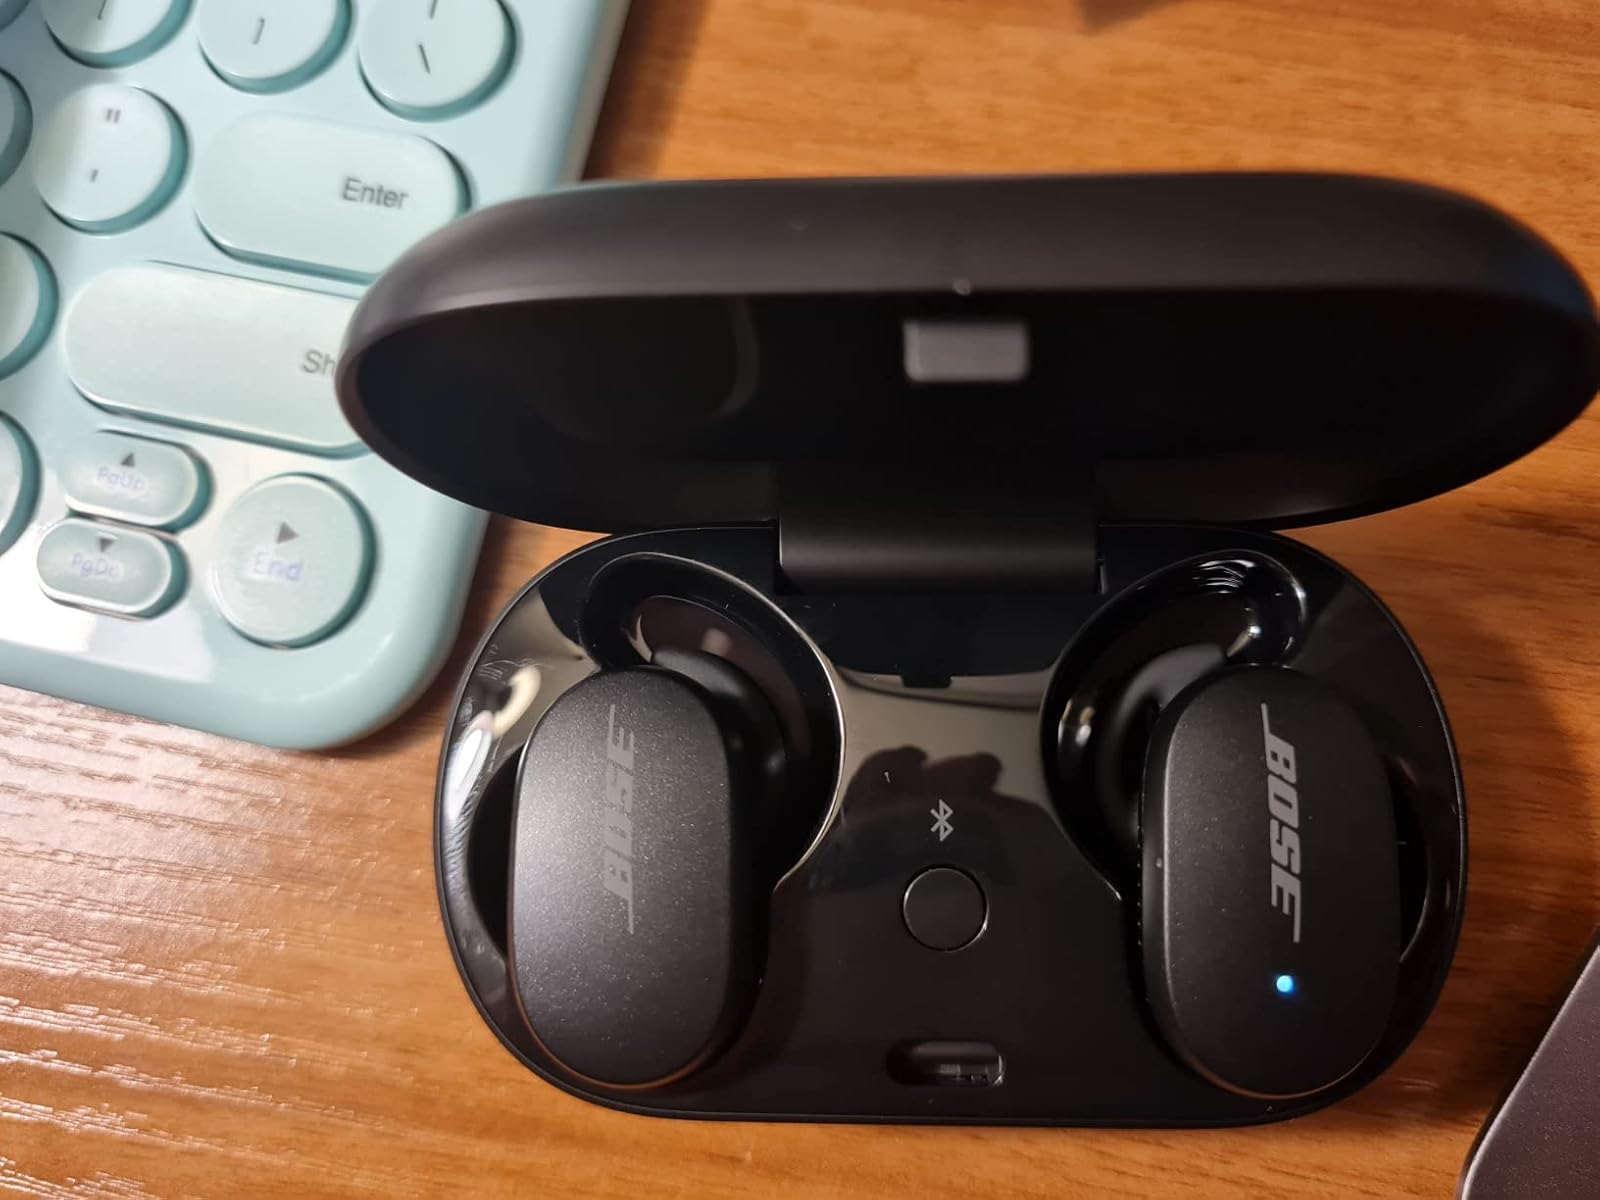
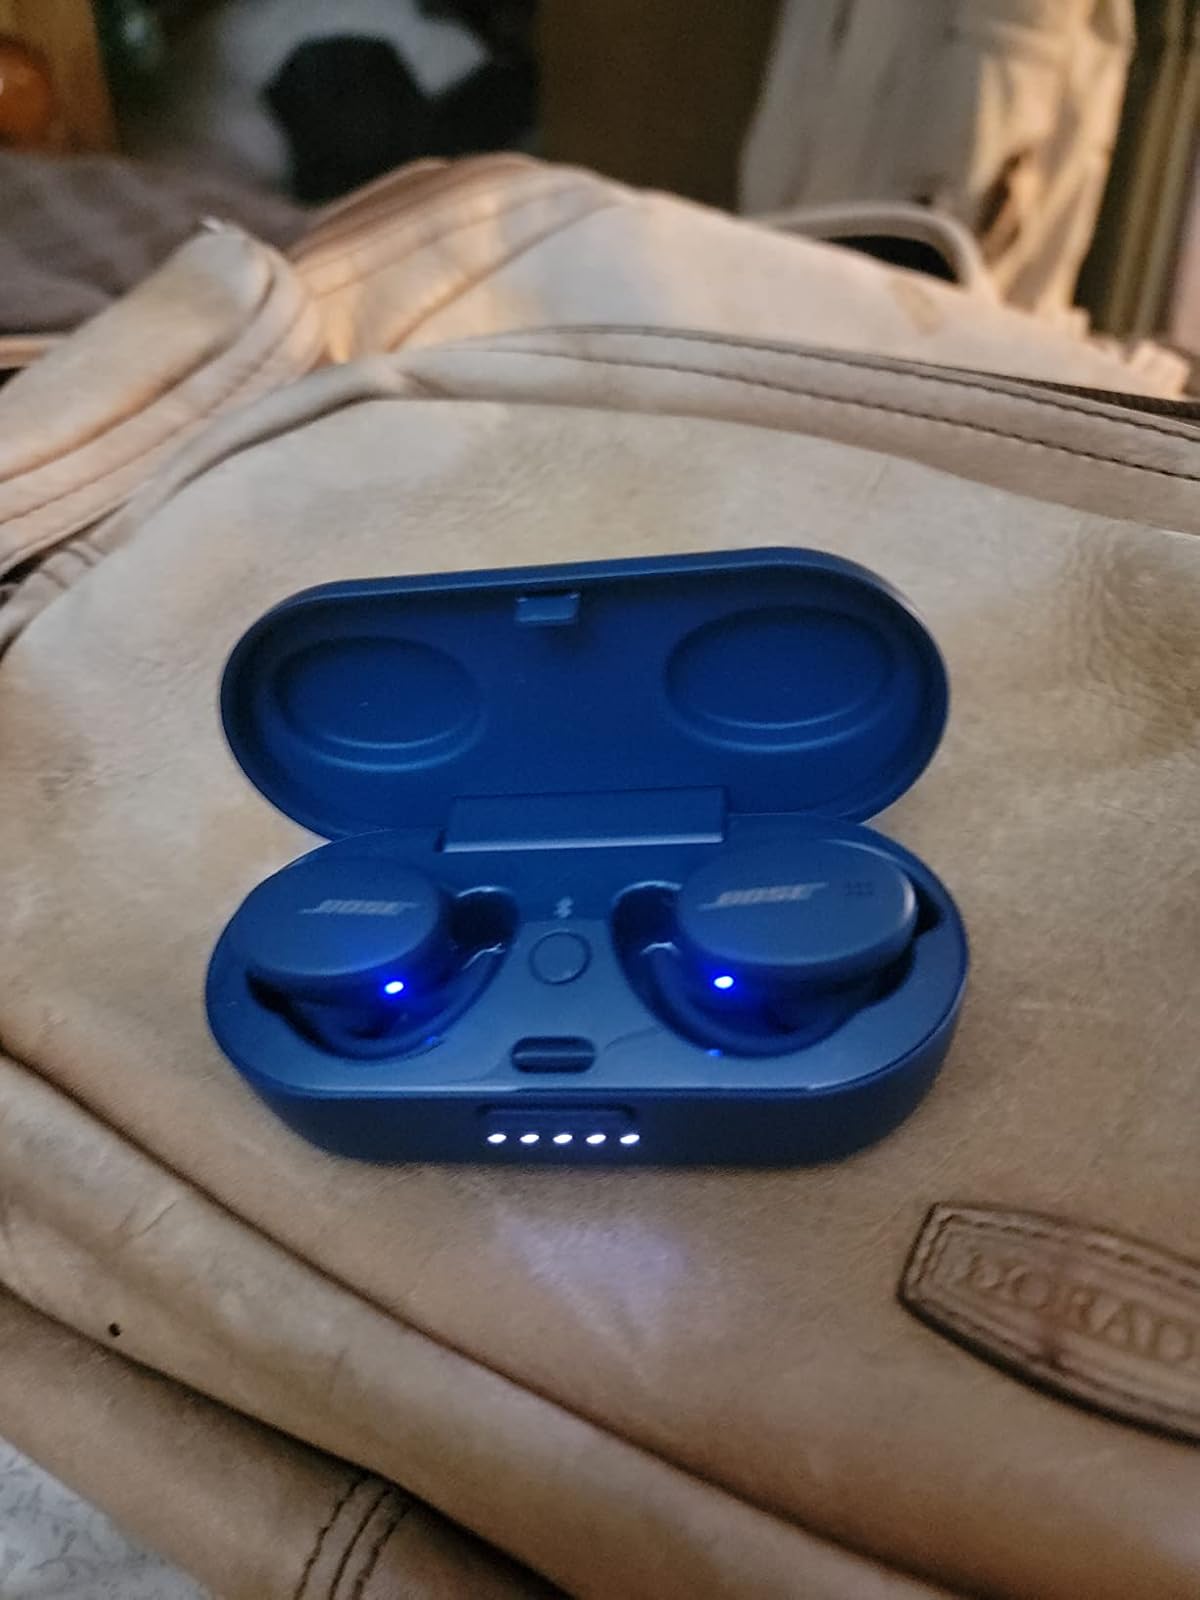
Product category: earbuds
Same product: no